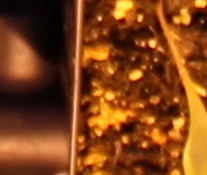
Label: Sugar beet